Palestine

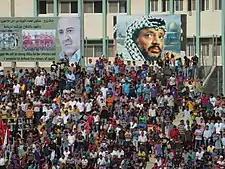
Faisal Al-Husseini International Stadium at Al-Ram, Jerusalem

Palestine operates a semi-presidential system of government. The country consists of the institutions that are associated with the Palestine Liberation Organization (PLO), which includes the President of the State of Palestine, who is appointed by the Palestinian Central Council, the Palestinian National Council, and the Executive Committee of the Palestine Liberation Organization, which performs the functions of a government in exile, maintaining an extensive foreign-relations network. The PLO is combination of several political parties.